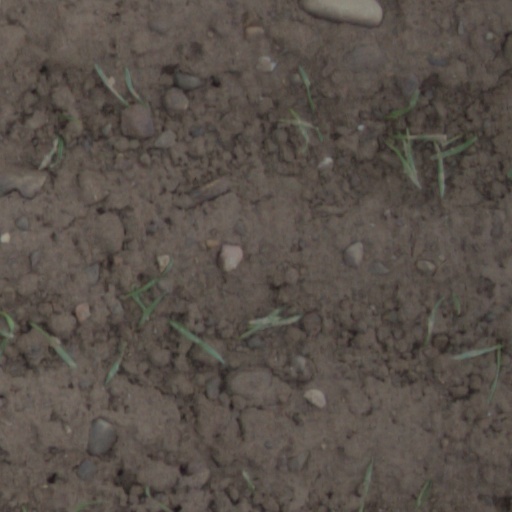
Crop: wheat